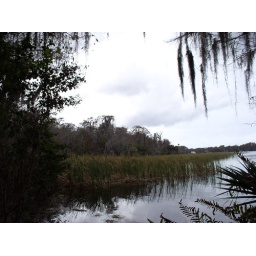
This is a shot taken from a forest preserve near Tarpon lake in Florida.